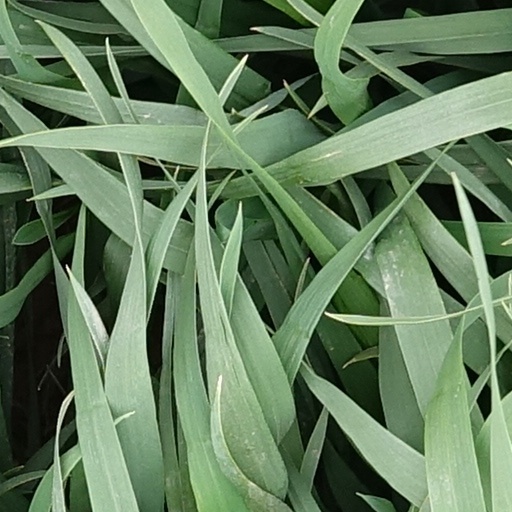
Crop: wheat